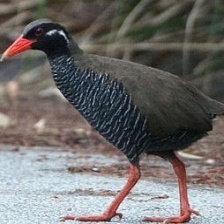
Species: OKINAWA RAIL
Scientific name: GALLIRALLUS OKINAWAE
ImageNet parent category: european_gallinule